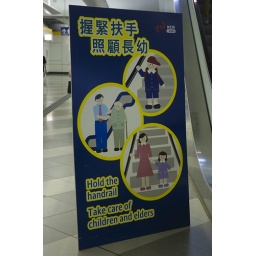
This was a common sign in the train stations.